Emily Benn

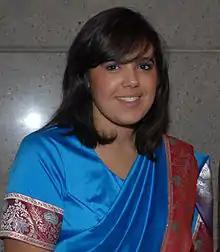
Benn in 2009

Emily Sophia Wedgwood Benn (born 4 October 1989) is an English politician, who has represented the Ward of Bread Street on the Court of Common Council of the City of London since 2022.